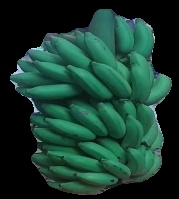
Variety: elakki-bale
Grade: grade2